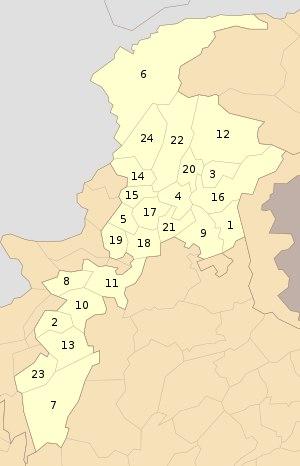
Les districts du Pakistan représentent la troisième échelle de division administrative au Pakistan. En 2017, le pays est divisé en 156 districts repartis dans quatre provinces et quatre territoires.